Sudhir K. Jain

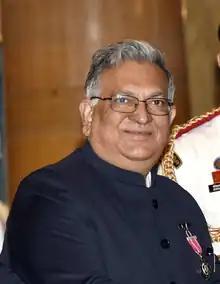
Jain in 2021

Sudhir Kumar Jain (also Sudhir K. Jain; born 4 July 1959) is an Indian academic who served as the 28th Vice-Chancellor of Banaras Hindu University. He is a civil engineer by education and has formerly served three terms as the founding director of the Indian Institute of Technology Gandhinagar. He has carried out intensive research and development in the fields of seismic design codes, dynamic of buildings, and post-earthquake studies. Beside these, Jain has actively participated in teaching, research activities and development in earthquake engineering focused on developing countries. He is an elected fellow of Indian National Academy of Engineering. He was also elected a member of U.S. National Academy of Engineering (2021) for leadership in earthquake engineering in developing countries.